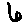
Label: 6